2012 World Junior Ice Hockey Championships – Division I

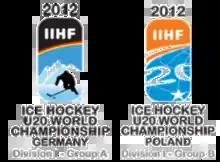

The 2012 World Junior Ice Hockey Championship Division I was a pair of international ice hockey tournaments organized by the International Ice Hockey Federation. In 2012, a new format was introduced to the IIHF World Junior Championships, making Division I A and Division I B now represent the second and third tiers of the IIHF World Junior Championship. Division I was played in two groups of six teams each. In each group, the first-place team was promoted to a higher division, while the last-place team was relegated to a lower division. That year, for the first time, the winner of Group B was promoted to Group A, and the winner of Group A advanced to the following year's Top Division. Previously, the winners of both groups were promoted directly to the Top Division.